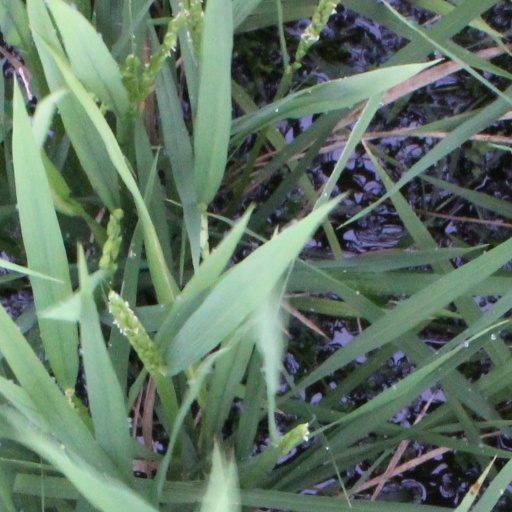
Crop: rice